Operation Seabight

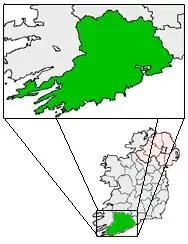
The seizure took place off the coast of County Cork, Ireland.

Operation Seabight, or Sea Bight, is the codename used to describe the tracking and eventual seizure of up to €750 million of cocaine off the Irish coast in November 2008, originally thought to have been the largest such haul in the history of Ireland and one of the largest in Europe in 2008. The figures were later revised to show that this was in fact the second largest haul in Irish history. The seizure took place off the south-west coast and eclipsed the discovery of €440 million of cocaine near Mizen Head in July 2007. A yacht containing more than seventy bales of the substance was seized by a team of European anti-drugs agencies led by Irish authorities. Three men were also apprehended and later each was sentenced to ten years in jail.